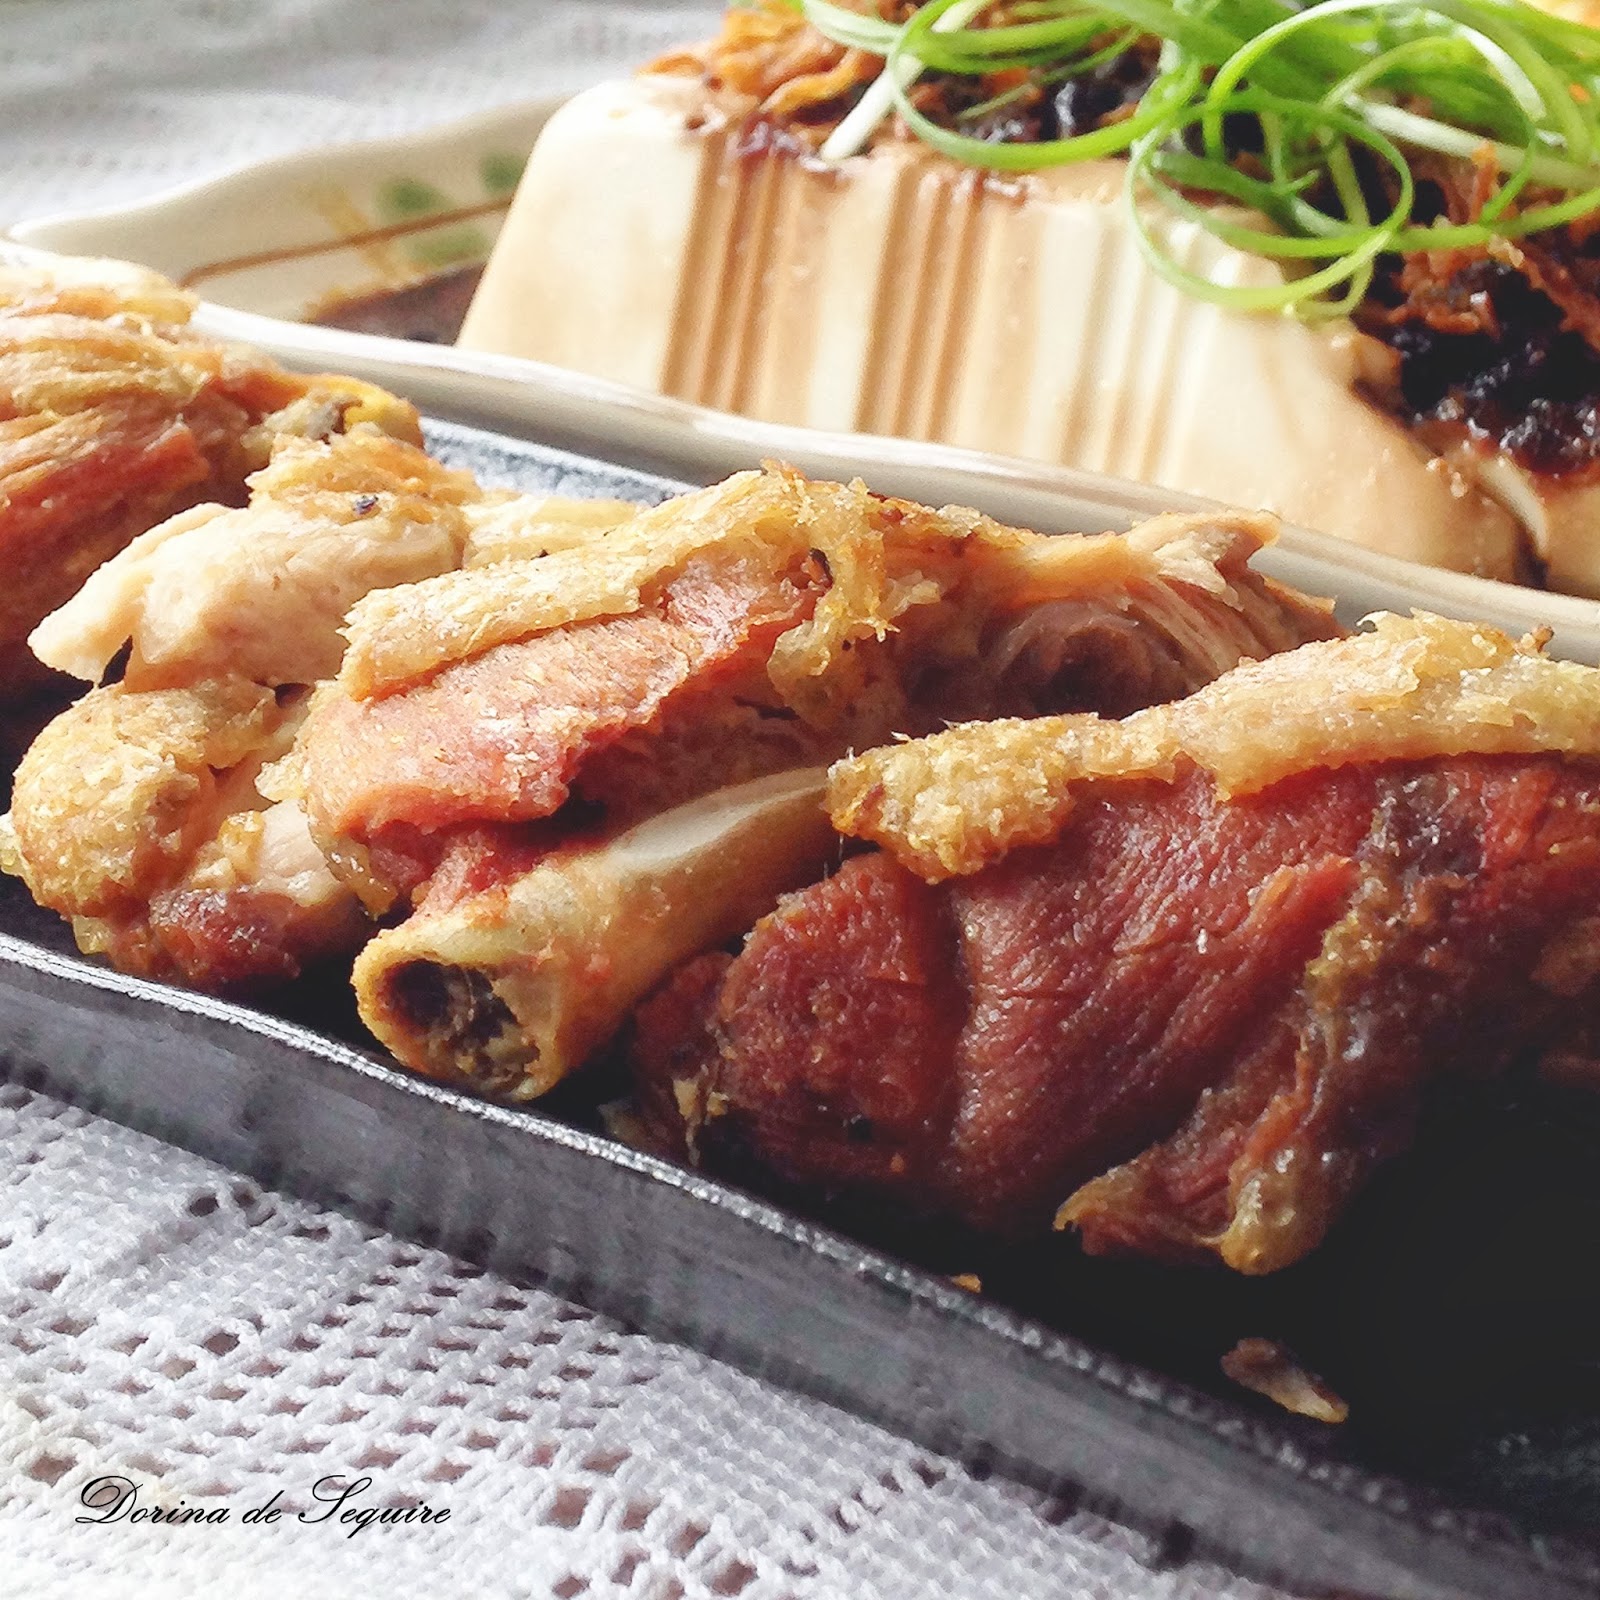
Label: ayam_goreng